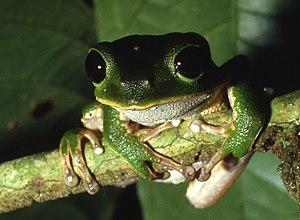
Phyllomedusa tarsius est une espèce d'amphibiens de la famille des Phyllomedusidae.